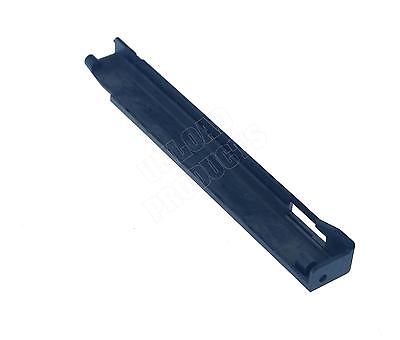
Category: stapler